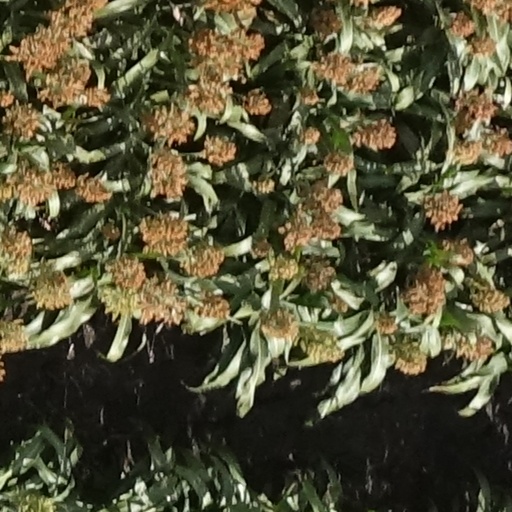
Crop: sorghum